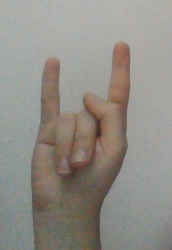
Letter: la